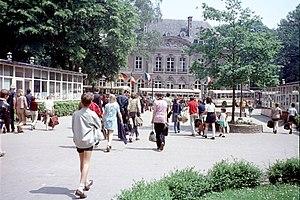
L’École européenne de Bruxelles I est situé à Uccle, Bruxelles, Belgique. Fondée en 1958, il s'agit de la deuxième école européenne en Europe, la première ayant été fondée à Luxembourg.